James W. Townsend House (Orange Springs, Florida)

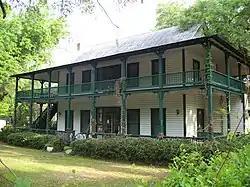

The James W. Townsend House (also known as the Orange Springs Inn) is a historic home in Orange Springs, Florida. It is located at Main and Spring Streets on the previously owned property of John William Pearson. On October 17, 1988, it was added to the U.S. National Register of Historic Places.